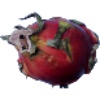
Label: Pitahaya Red 1